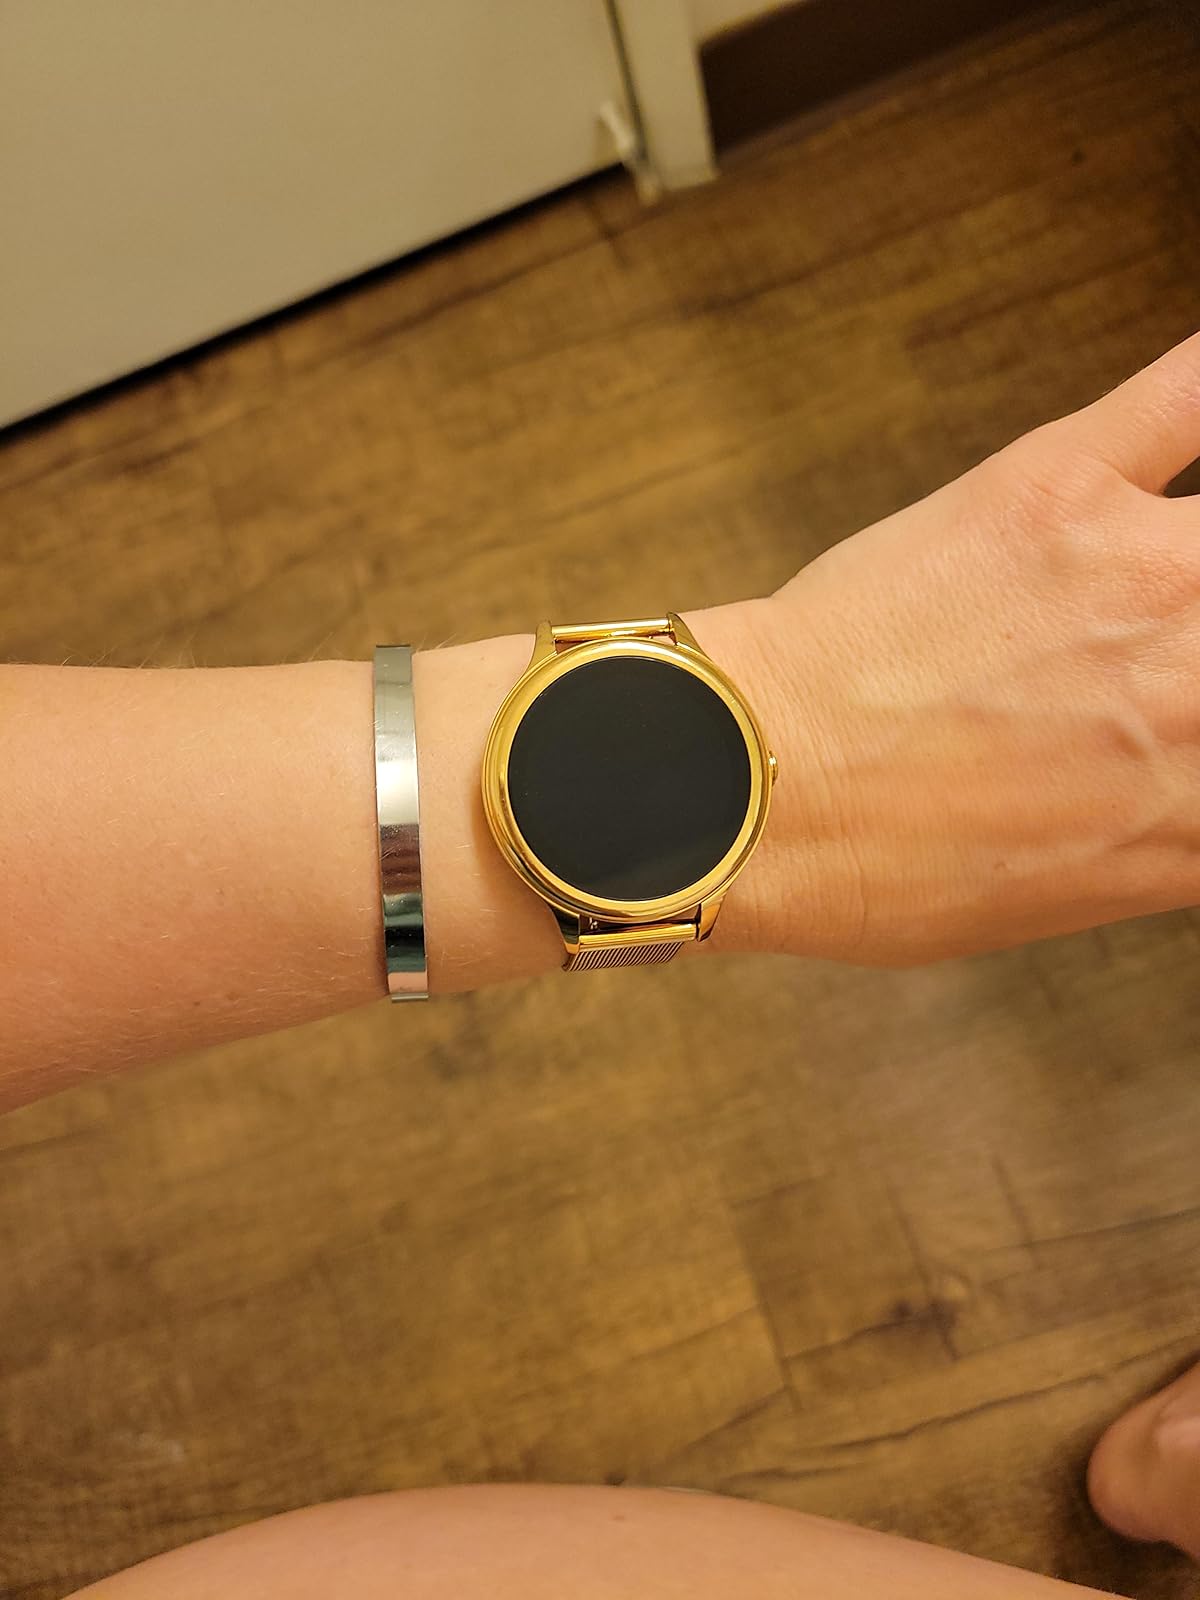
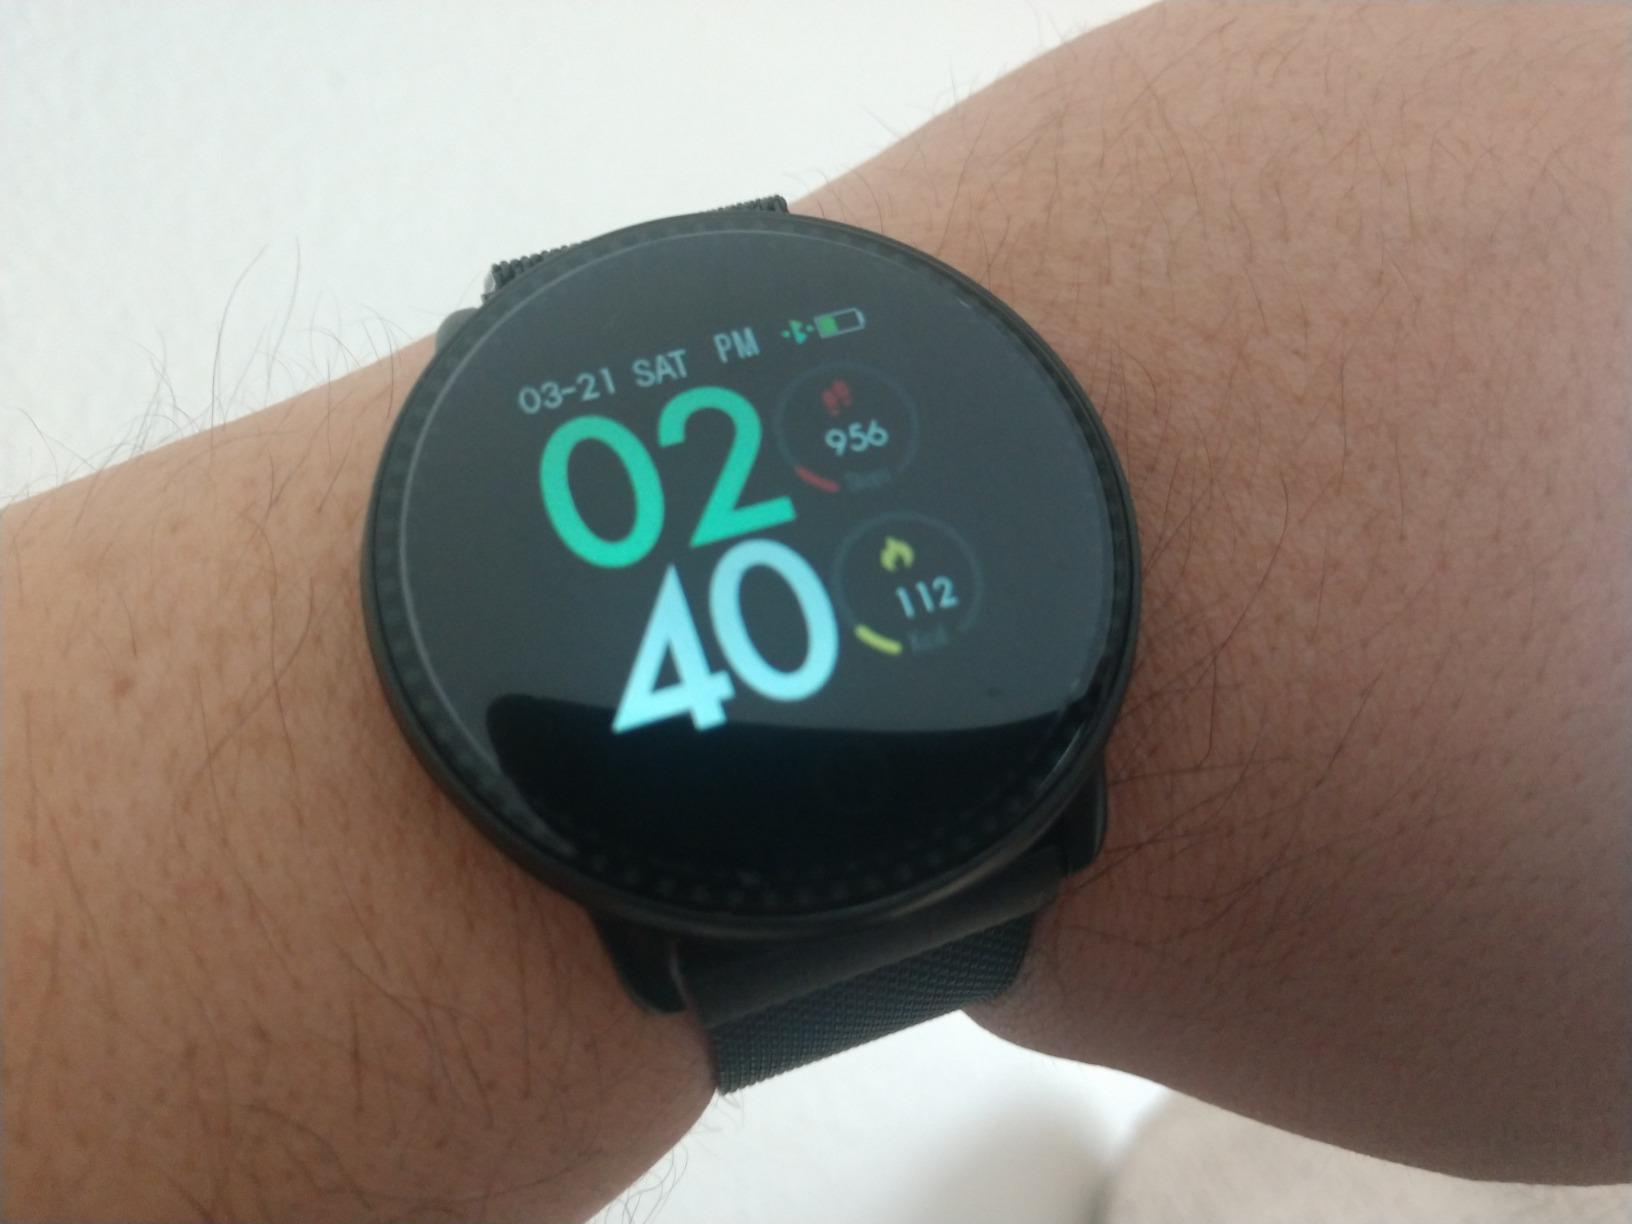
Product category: smartwatch
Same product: no